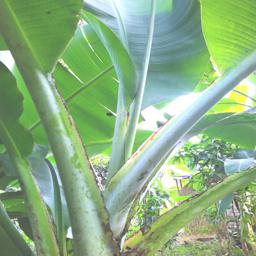
Label: JAHAJI STEM